Betty Ford

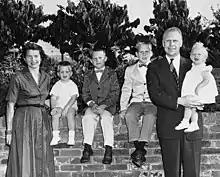
The Fords with their children in 1959

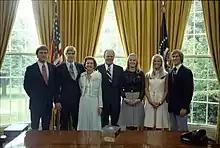
Ford (third from left) and her family in the Oval Office of the White House in 1974

In August 1947, she was introduced by mutual friends to Gerald Ford, a lawyer and World War II veteran who had just resumed his legal practice after returning from Navy service, and was planning to run for the United States House of Representatives. They married on October 15, 1948, at Grace Episcopal Church in Grand Rapids. Gerald Ford was in the middle of his campaign. In the first of adjustments for politics, he had asked her to delay the wedding until shortly before the primary election because, as "The New York Times" reported, "Jerry was running for Congress and wasn't sure how voters might feel about his marrying a divorced ex-dancer." For their honeymoon, the two briefly traveled to Ann Arbor, Michigan, where they attended a college football game between the Michigan Wolverines and the Northwestern Wildcats, before driving to Owosso, Michigan, to attend a campaign rally for Republican presidential nominee Thomas Dewey. The Fords would ultimately be married for the next 58 years, until Gerald Ford's death. An anecdote that was later reported was that, when Gerald Ford left Grand Rapids for Washington, D.C., Betty Ford's new sister-in-law Janet Ford remarked to her, "with Jerry, you'll never have to worry about other women. Your cross will be his work."